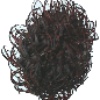
Label: rambutan